Kanakeswar Narzary

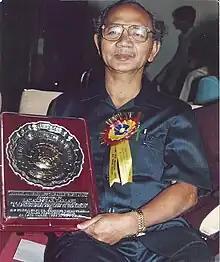
Narzary Receiving "Jawaharlal Nehru Life-time Achievement Award" at New Delhi, 1999.

Kanakeswar Narzary (2 January 1943 – 12 October 2003) was an Indian politician and the founder General Secretary of All Bodo Students' Union.